Alexander Fyfe

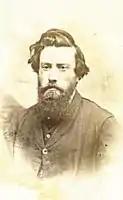

Alexander Fyfe (1826 – 2 May 1903) was a Scottish-born settler of Victoria, Australia, who became a member of the Victorian Legislative Assembly, Victorian Legislative Council and the Queensland Legislative Assembly.